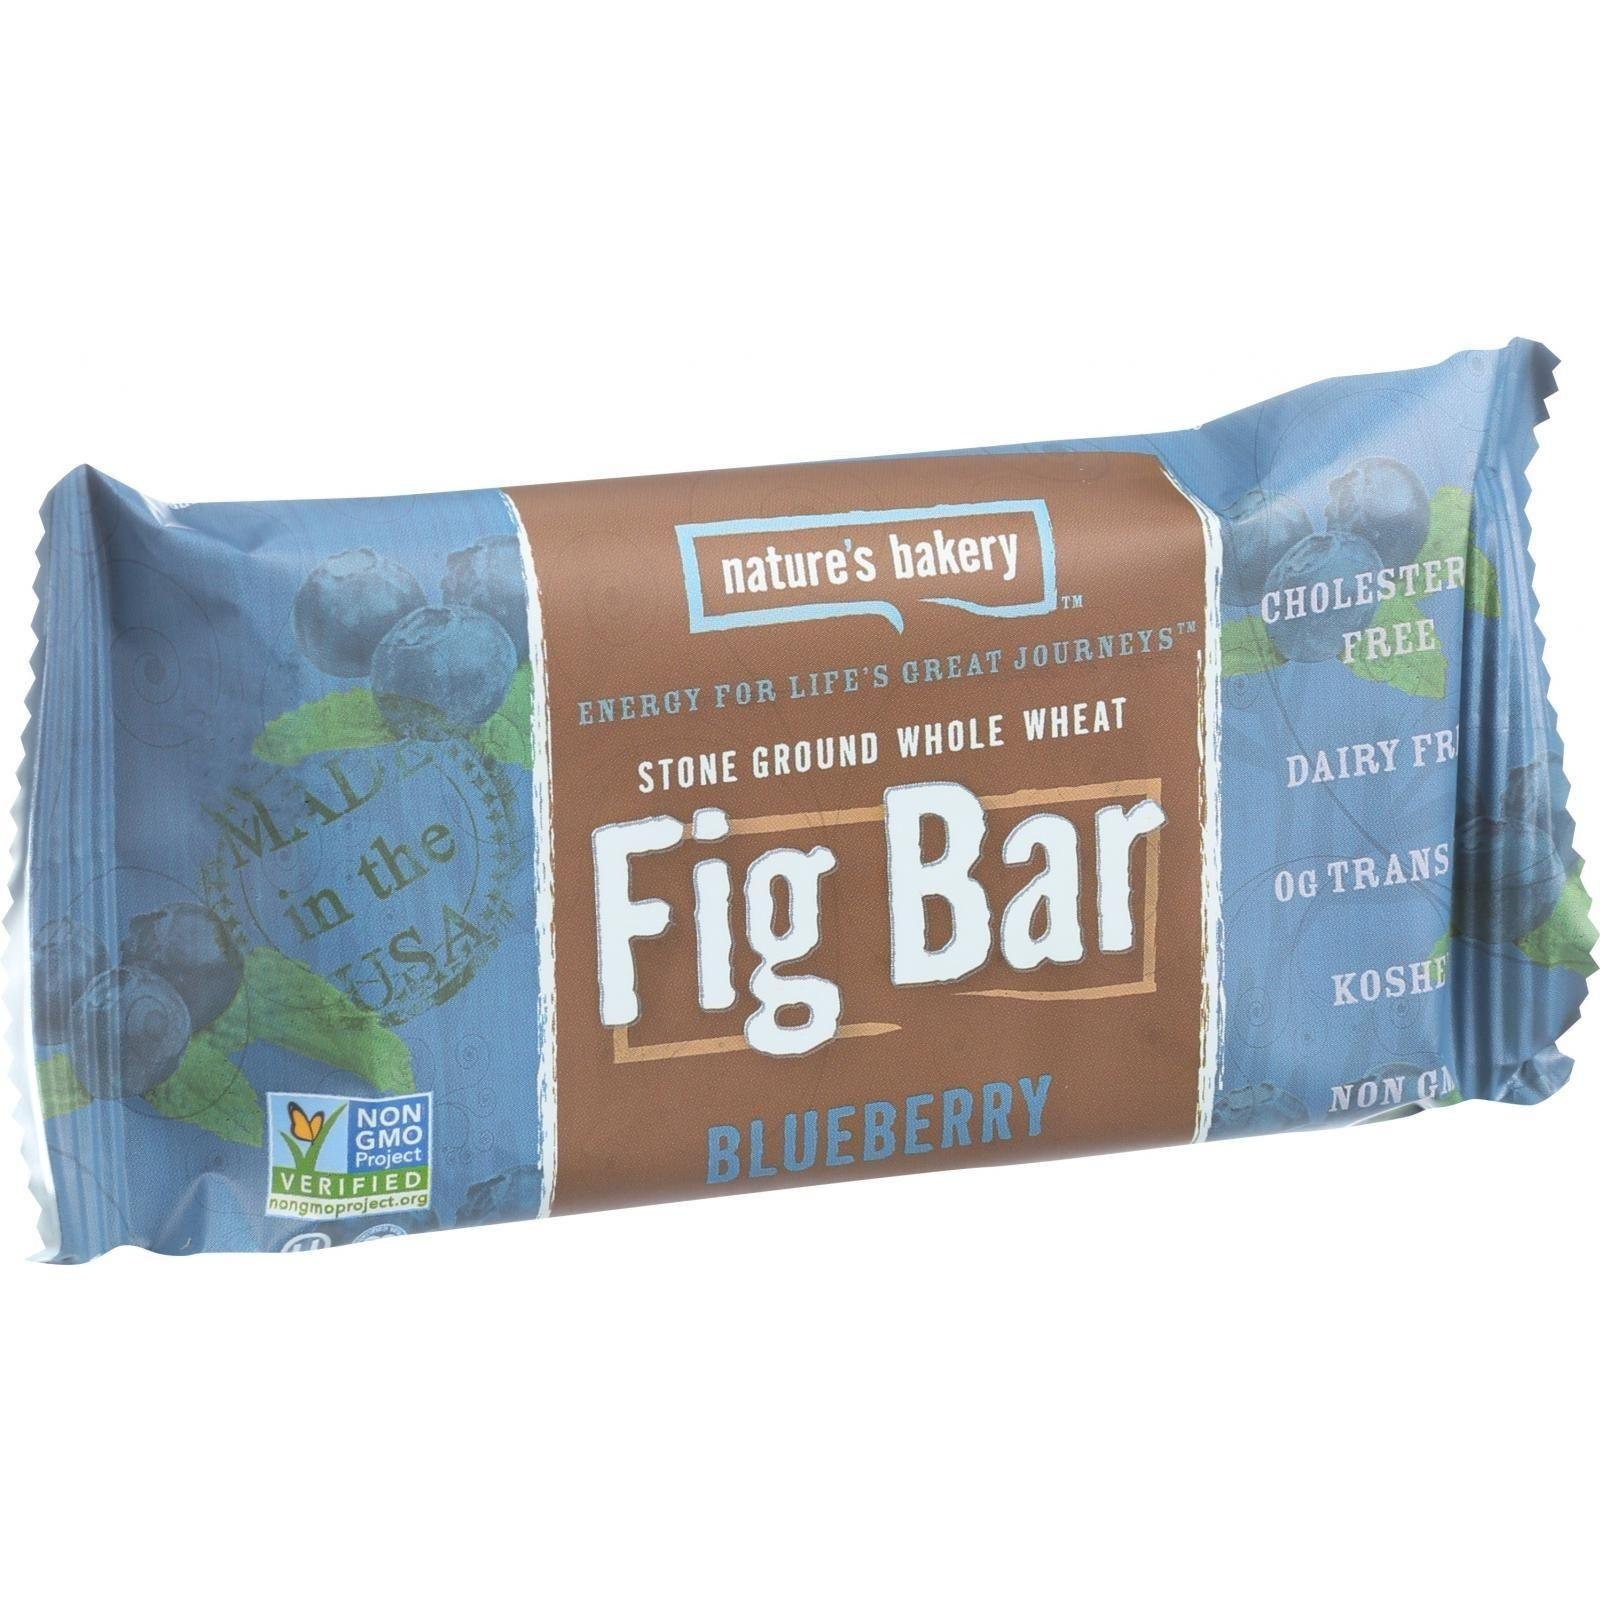
Item Name: Nature's Bakery Fig Bar, Blueberry, 2 oz
Bullet Point 1: Natural Fig Bar Blueberry
Bullet Point 2: Country of origin is United States
Bullet Point 3: Number of items: 1
Bullet Point 4: Each unit count: 2.0
Value: 2.0
Unit: Ounce

Price: 2.99